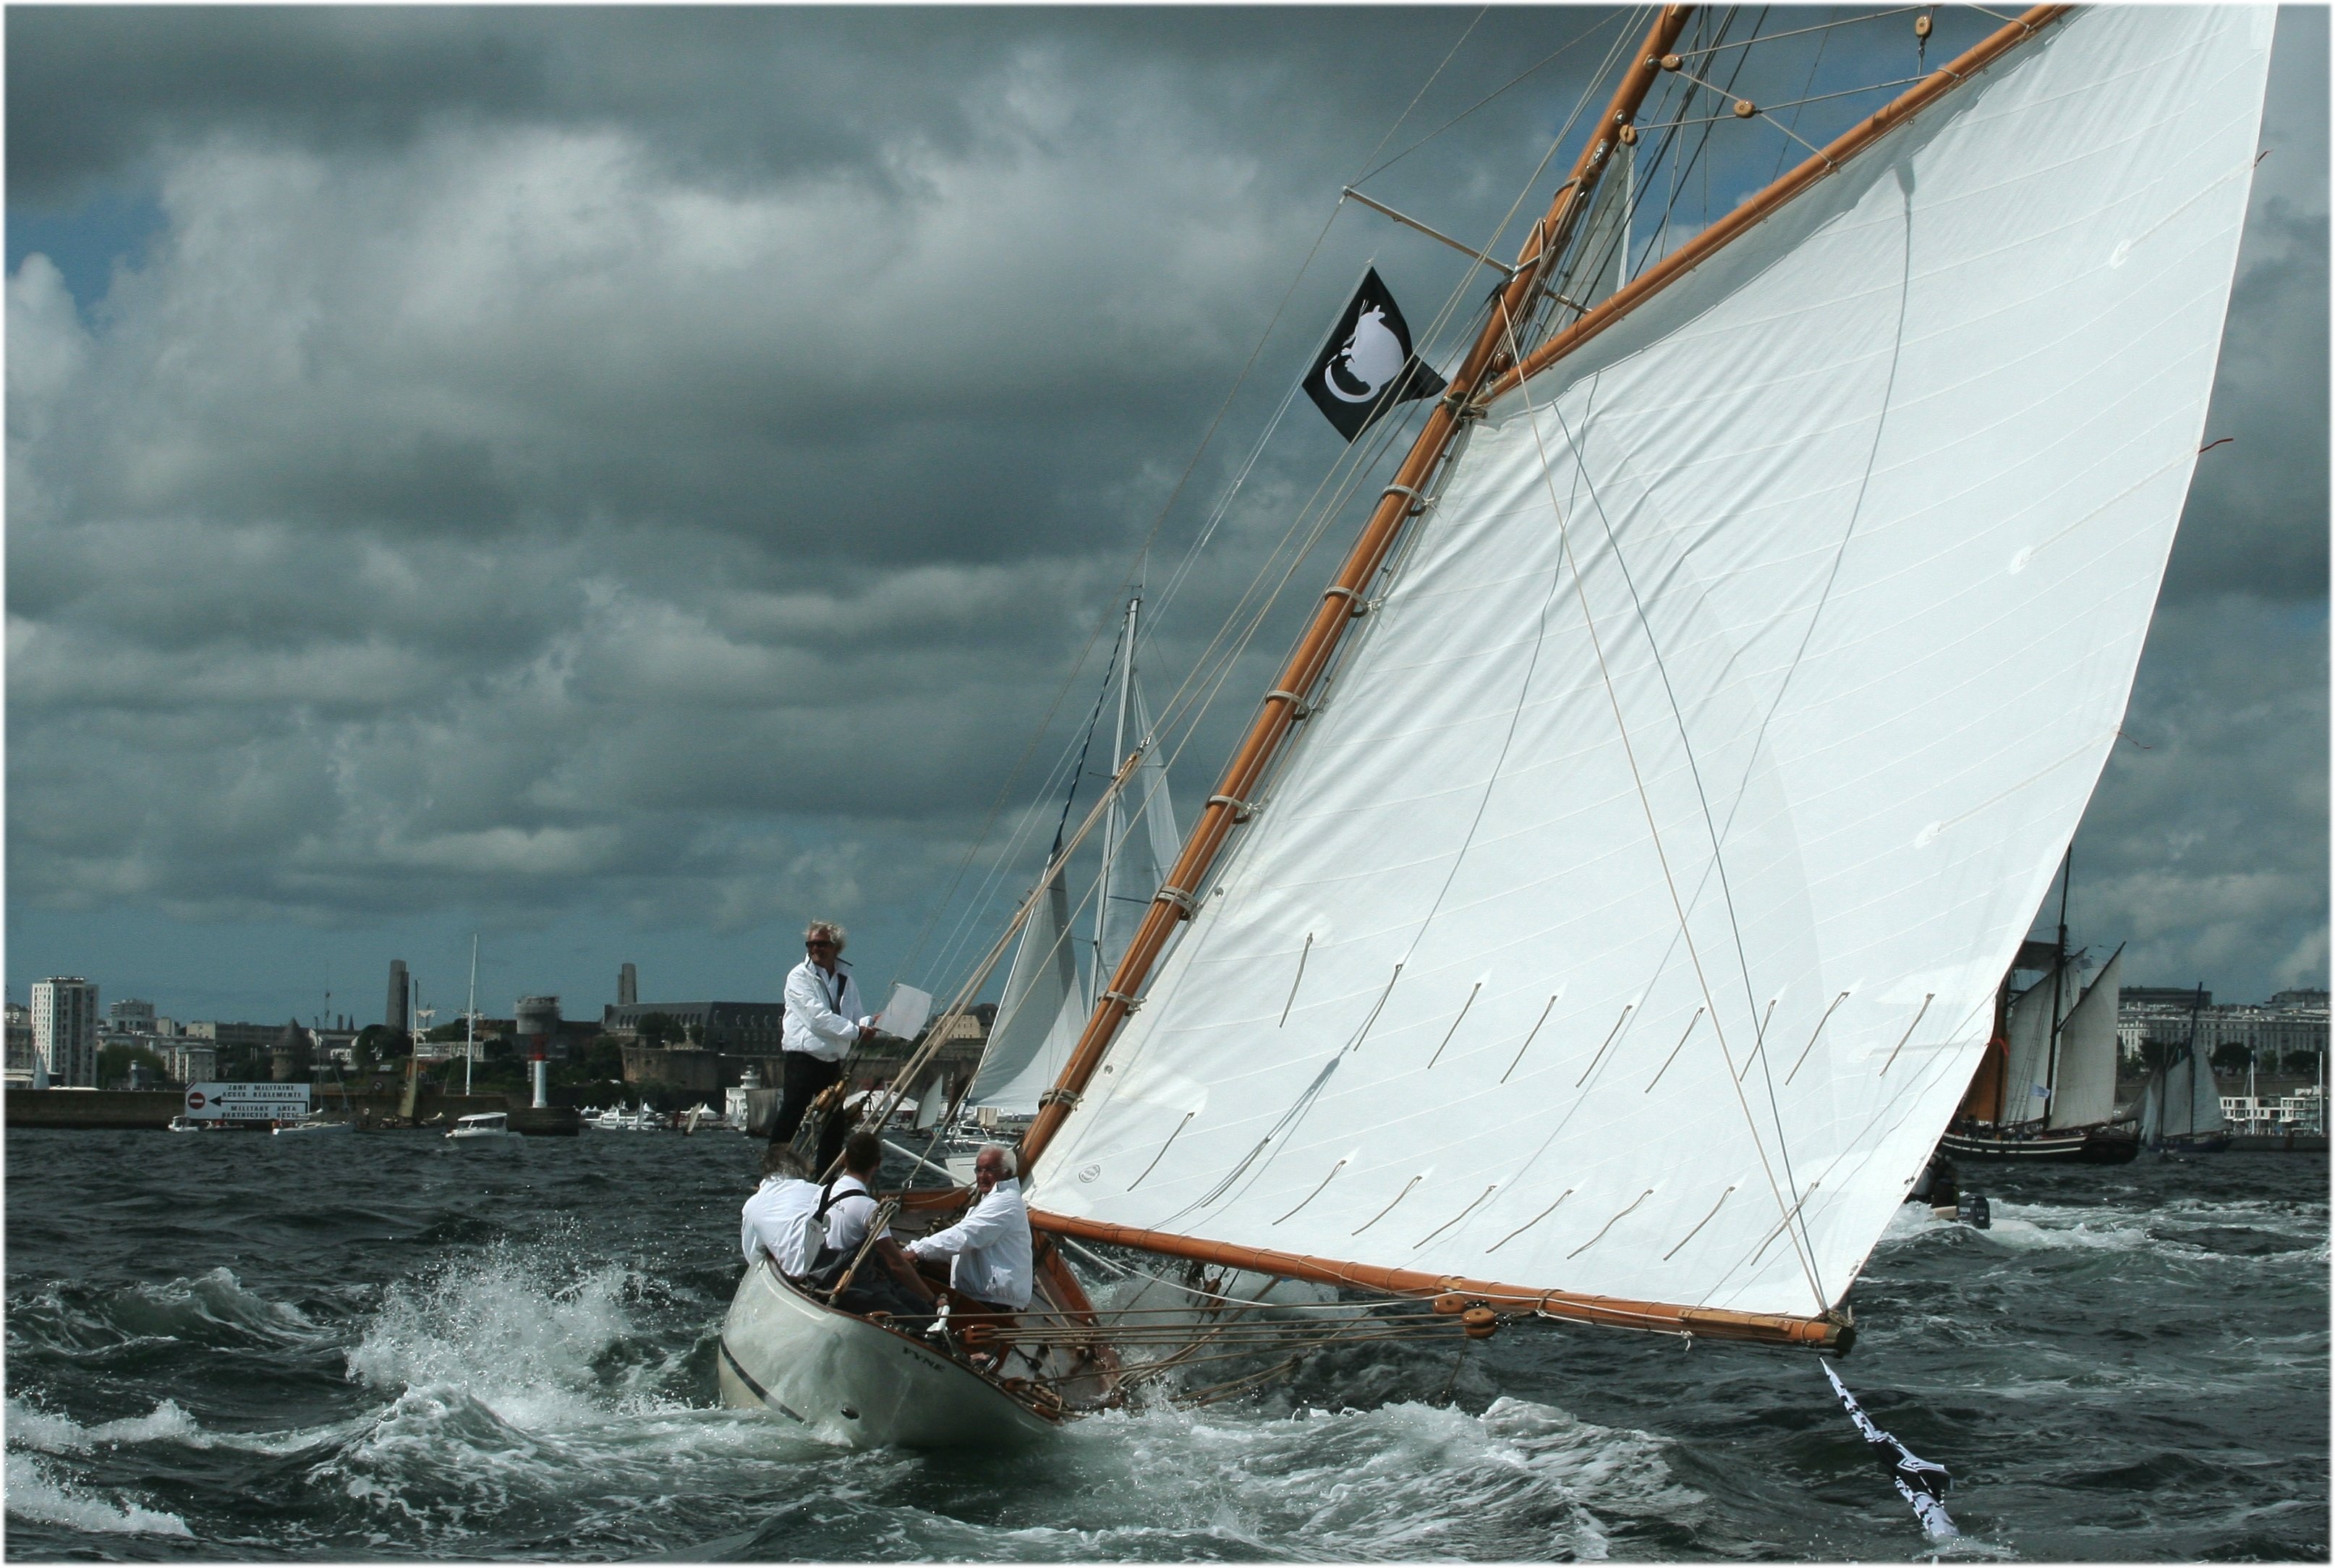
sea, boat, ship, vehicle, mast, sailing, yacht, sailboat, sports, sail, watercraft, scow, schooner, windjammer, sailing ship, tall ship, old boats gathering, brest 2012, brest harbor, yacht racing, skiff, windsports, brigantine, dinghy sailing, keelboat, sailboat racing, lugger